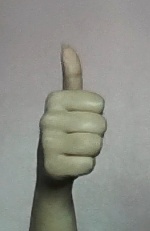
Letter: aleff